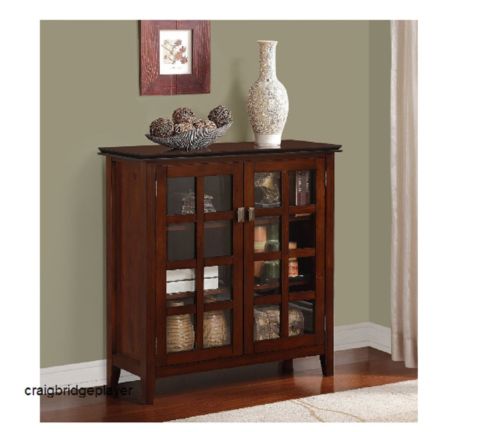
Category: cabinet